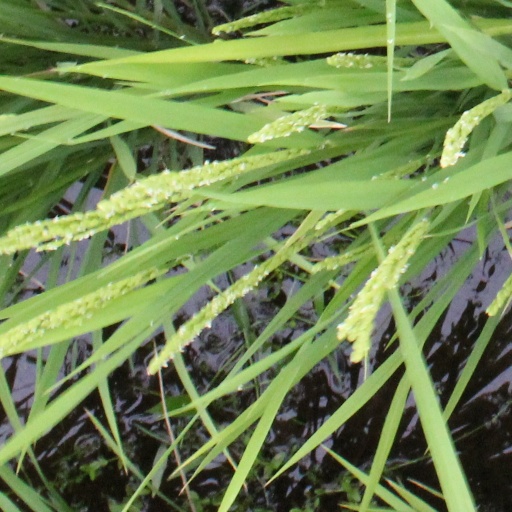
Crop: rice